Lansdowne station (MBTA)

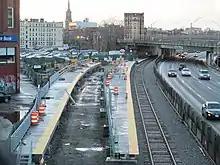
Railway platforms under construction next to an urban highway

Originally named in honor of long-time Boston Red Sox owner Tom Yawkey, the station was opened on April 29, 1988, and initially was only used for special service to Fenway Park for baseball games. It was used by Framingham Line trains as well as special weekend-only "Fenway Flyer" baseball trains from the Attleboro (now Providence/Stoughton), Fairmount, and Franklin lines. Service from the Attleboro and Fairmount lines began on July 12, 1988, followed by the Franklin Line on July 27. The "Fenway Flyer" trains had an annual ridership of 58,000 in 1990. The station became popular enough that the MBTA added regular commuter service. This largely obviated the need for "Fenway Flyer" specials, though certain weekend Providence trains ran to Yawkey as late as 2007. Similar special trains continue to serve Foxboro station during football and soccer games and special events at Gillette Stadium.